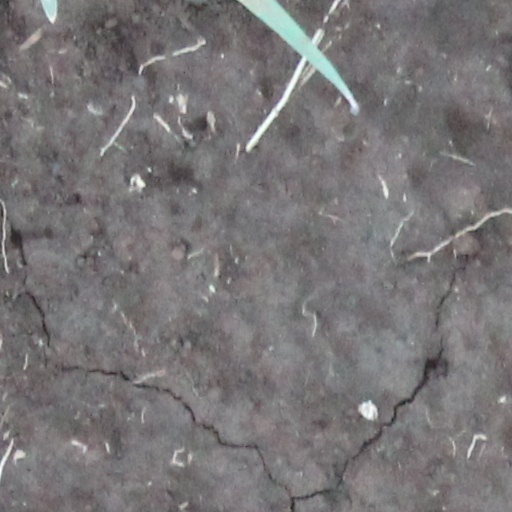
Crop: wheat